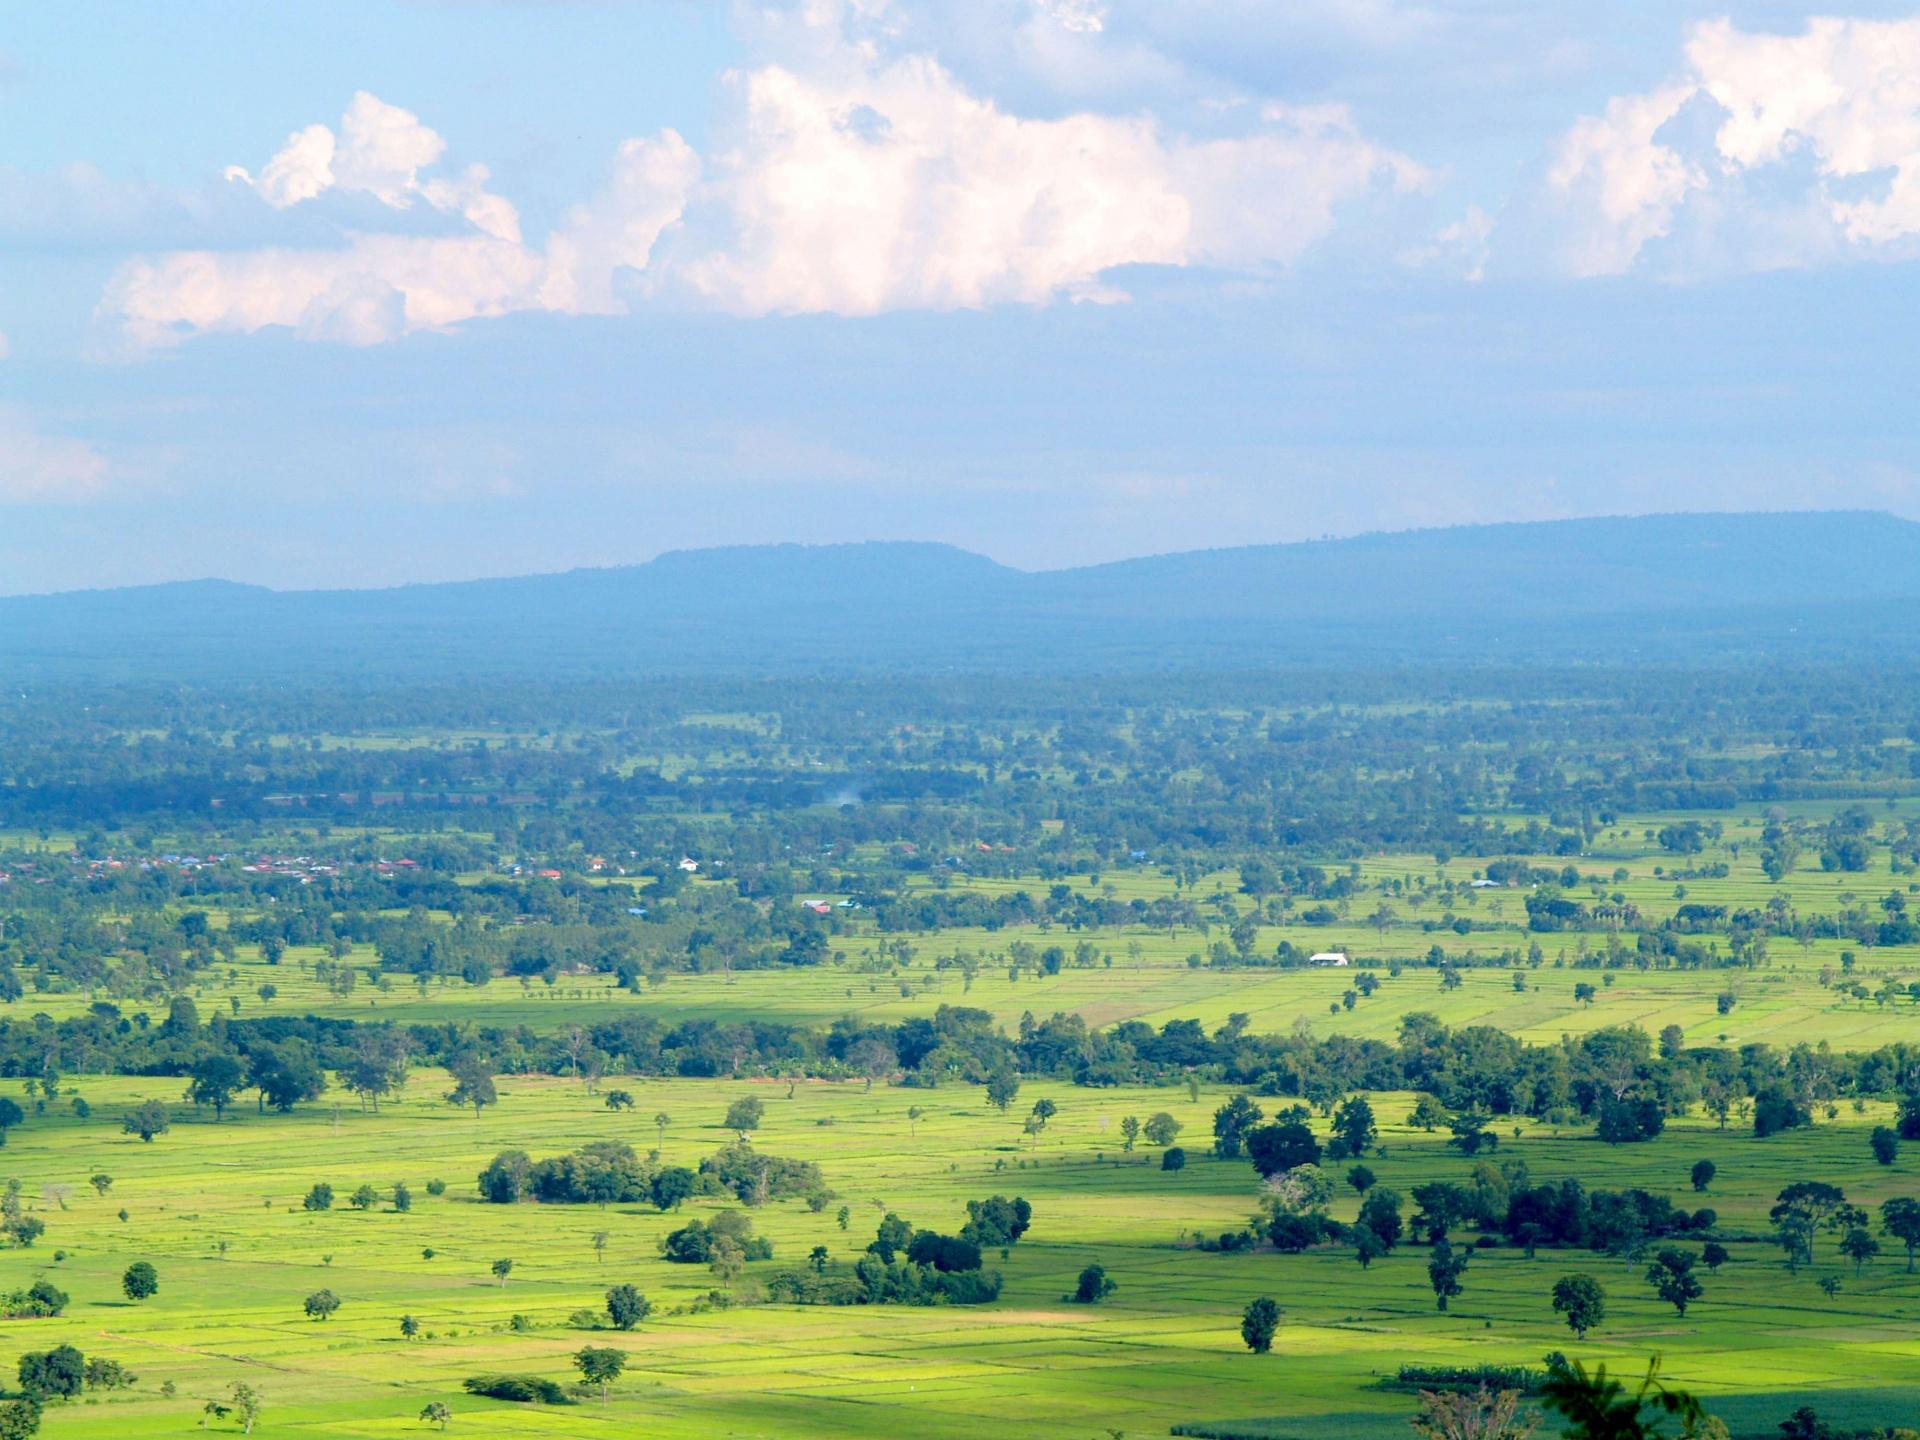
Ardhi hii tambarare huku kukiwa na milima kwa mbali, inaonekana ikiwa na nyasi fupi za kijani pamoja na miti na vichaka vingi, hii inaonyesha sehemu hii ni sehemu yenye uoto wa asili.